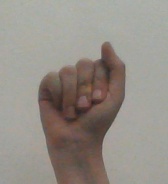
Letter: saad